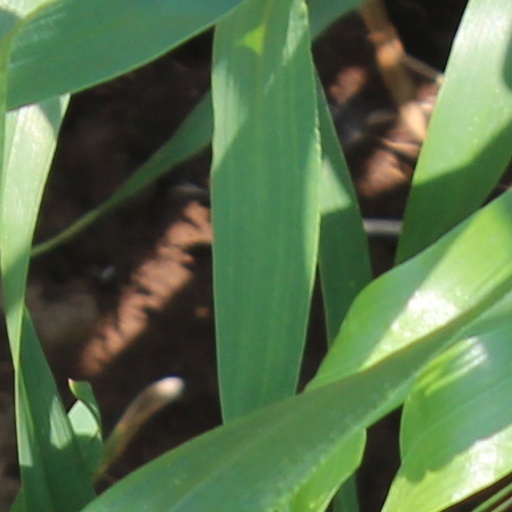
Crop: wheat